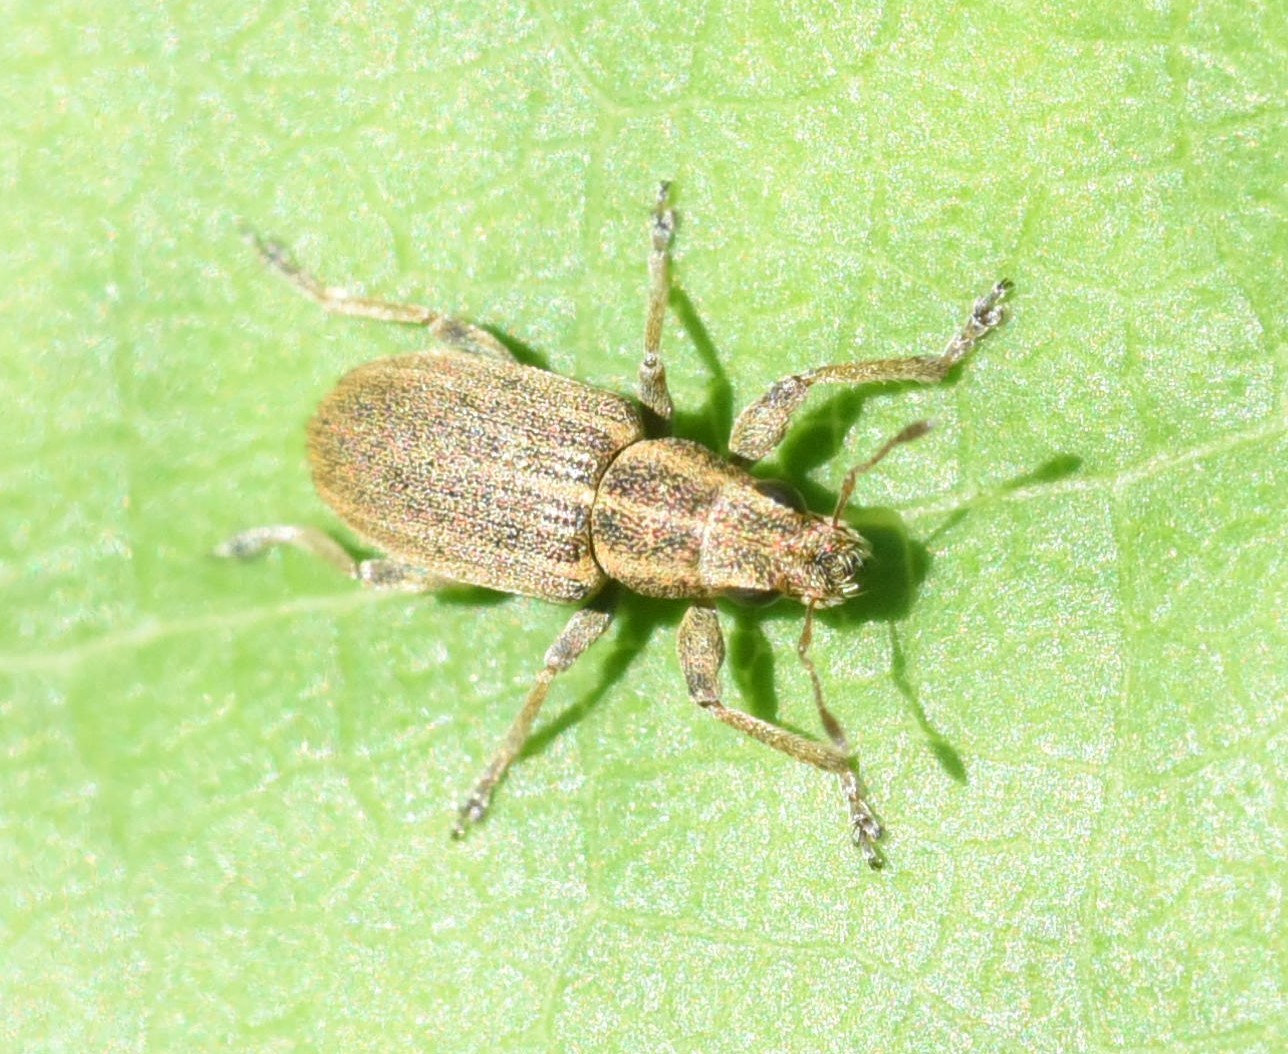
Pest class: pea_leaf_weevil